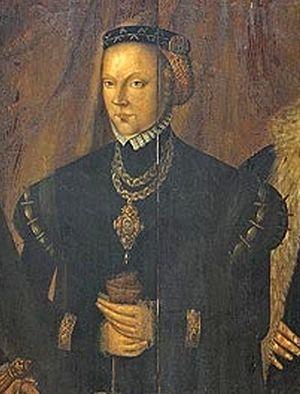
Agnès de Hesse, née le 31 mai 1527 et morte le 4 novembre 1555, était une princesse de Hesse par naissance est une duchesse consort de Saxe et Électrice par mariage.